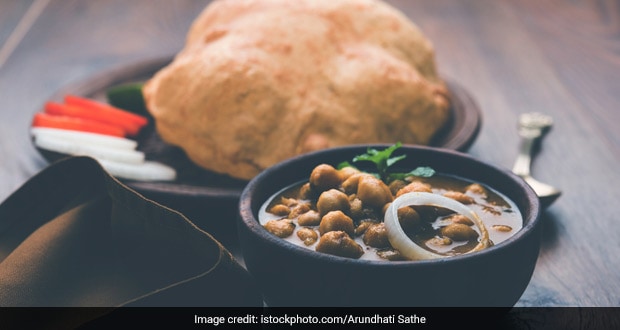
Dish: chole_bhature